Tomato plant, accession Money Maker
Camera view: vertical (180 deg); turntable rotation: 90 degrees
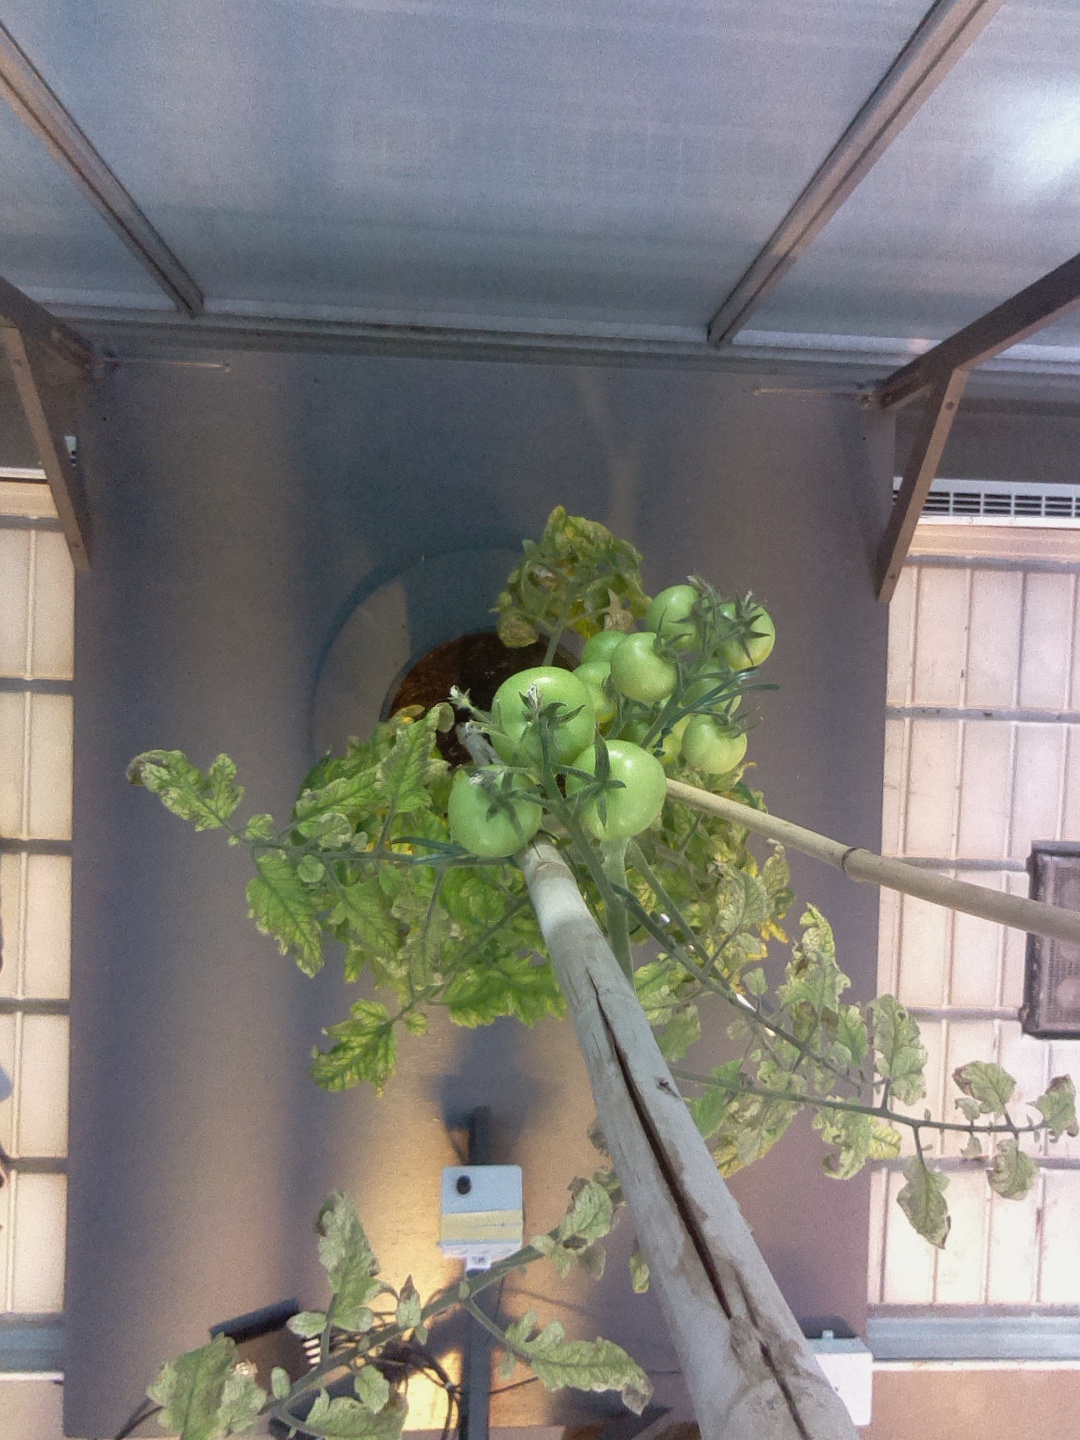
BBCH growth stage 76: 60%-70% of final fruit size